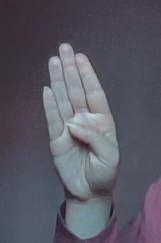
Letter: kaaf